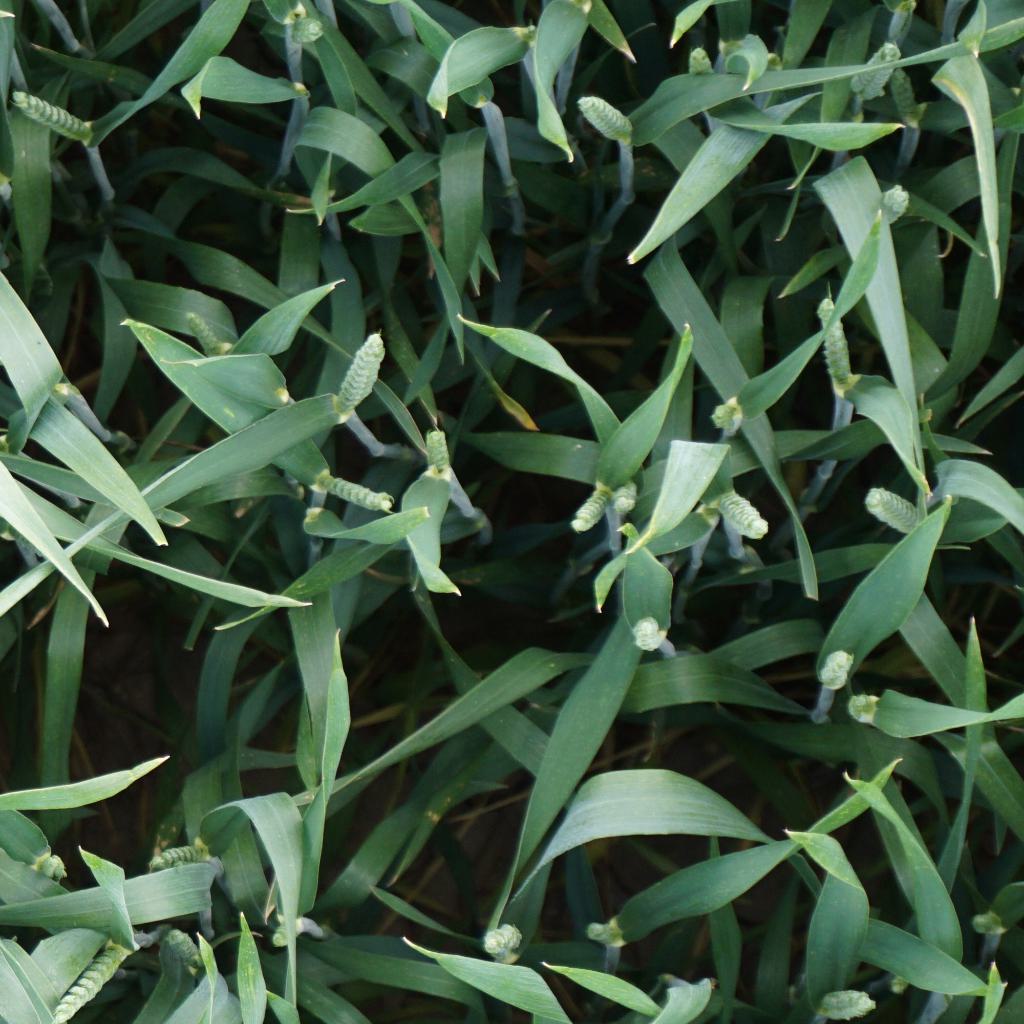
Country: France
Location: Gréoux
Wheat development stage: Post-flowering